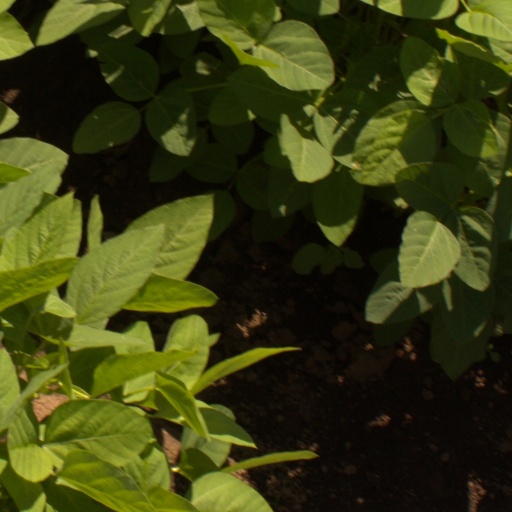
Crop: soybean